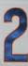
Number: 2